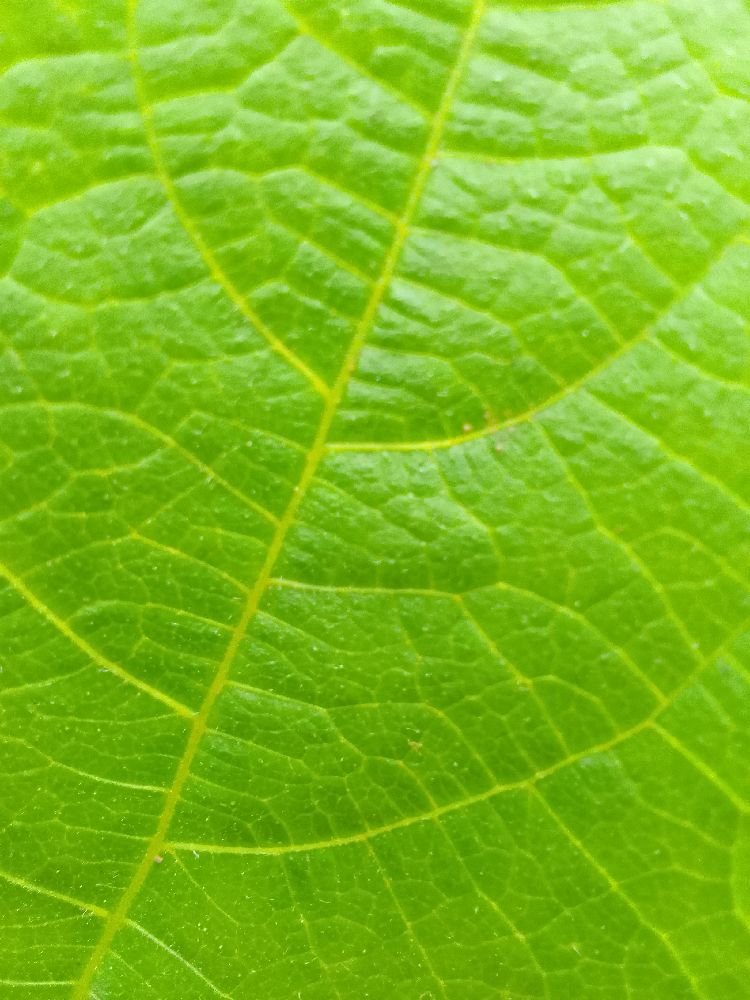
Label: healthy